Revels (Inns of Court)

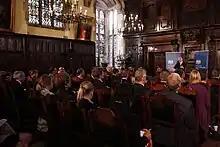
Interior of the medieval hall of Lincoln's Inn

Written records of the revels do not seem to have been kept, or else have been subsequently lost, however some accounts remain. It is known that the inns appointed "princes of misrule" to lead the revels at each institution. At the Inner Temple this man was known as the "Prince of the Sophie" (the Sophy being a term used to refer to the ruler of Persia at that time); at the Middle Temple it was the "Prince D'Amour" (French for "Prince of Love"); Lincoln's Inn had the "Prince of the Grange" and Gray's Inn selected a "Prince of Purpoole". The selection of the prince was not without controversy, at one time the poet John Davies, frustrated at not being named Prince D'Amour, entered the Middle Temple's dining hall and struck the man selected over the head with a club. He was disbarred for a period and the Prince was later suspended after breaking into some barrister's chambers. Sometimes important figures were selected, the Inner Temple in 1561 selected the Royal favourite Robert Dudley, 1st Earl of Leicester as the Prince of the Sophie, but also "Christmas Prince and Master of the Revels". Dudley's revels are said to have been particularly extravagant. At Gray's in 1594 the Prince took part in a grand enthronement procession from his lodgings to the inn's great hall, aping the custom of processions ahead of royal coronations. Dozens of the inn's members played the role of the traditional attendants at such processions.